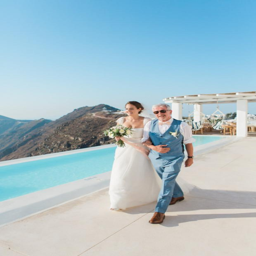
wedding moments - walking down the aisle